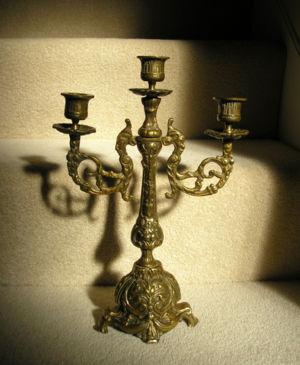
Un chandelier est un objet qui sert de support à des chandelles, des cierges ou des bougies.